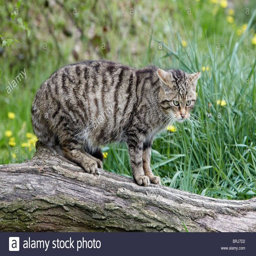
biological species on fallen tree branch